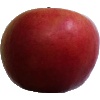
Label: apple_crimson_snow